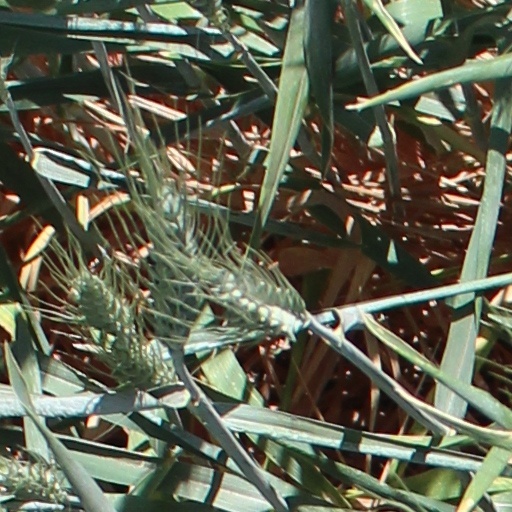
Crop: wheat